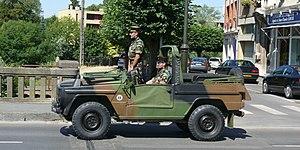
Le 3ᵉ régiment du génie, ou 3ᵉ RG, est un régiment de génie de l'armée française constitué sous le Premier Empire.